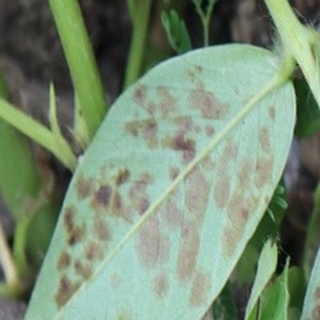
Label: groundnut_rust